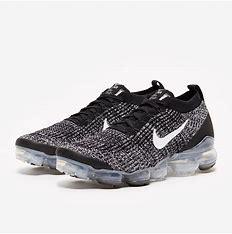
Brand: Nike
Model: Air Vapormax Flyknit 3